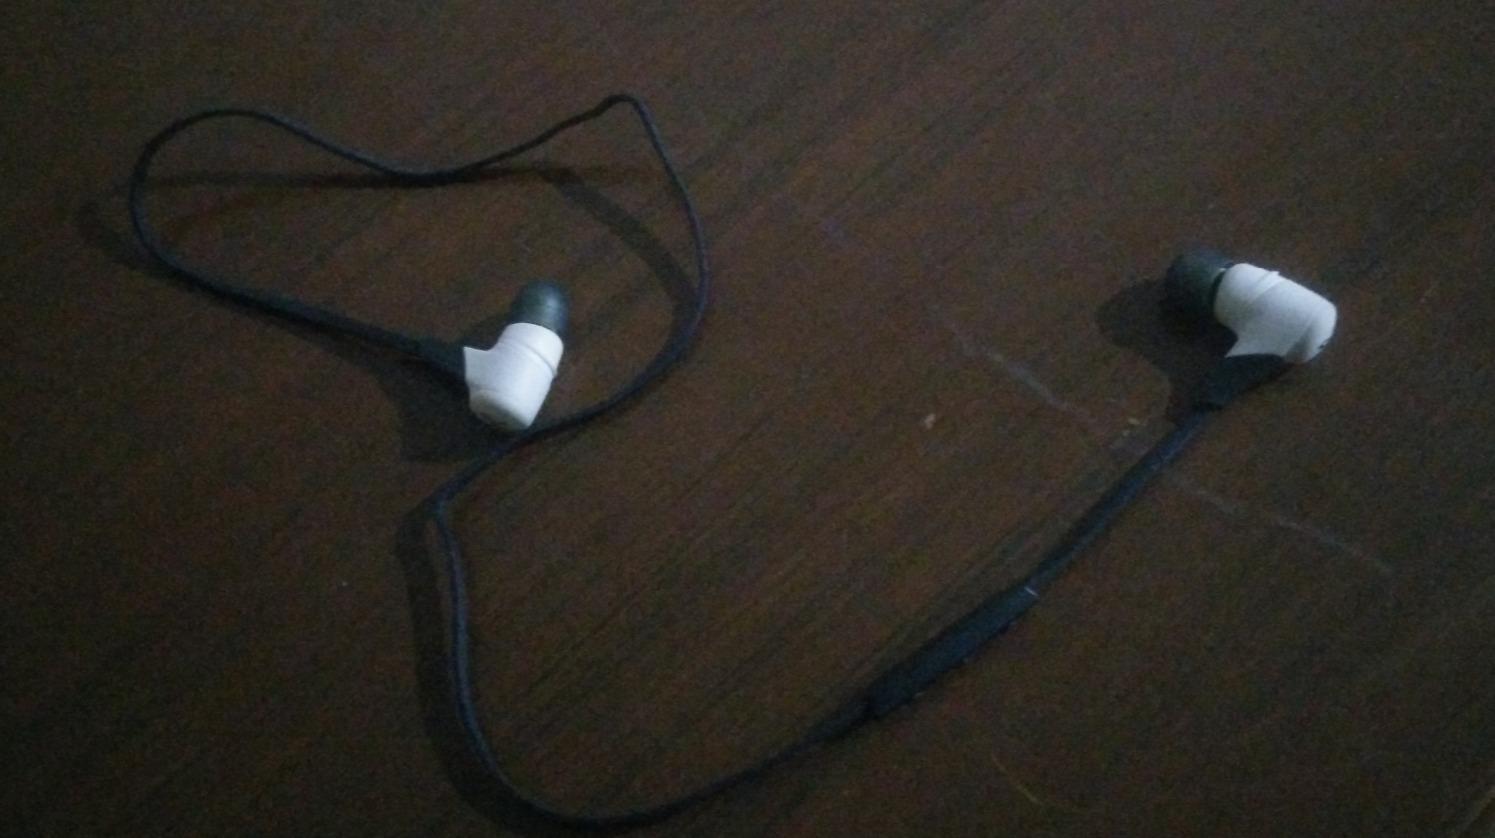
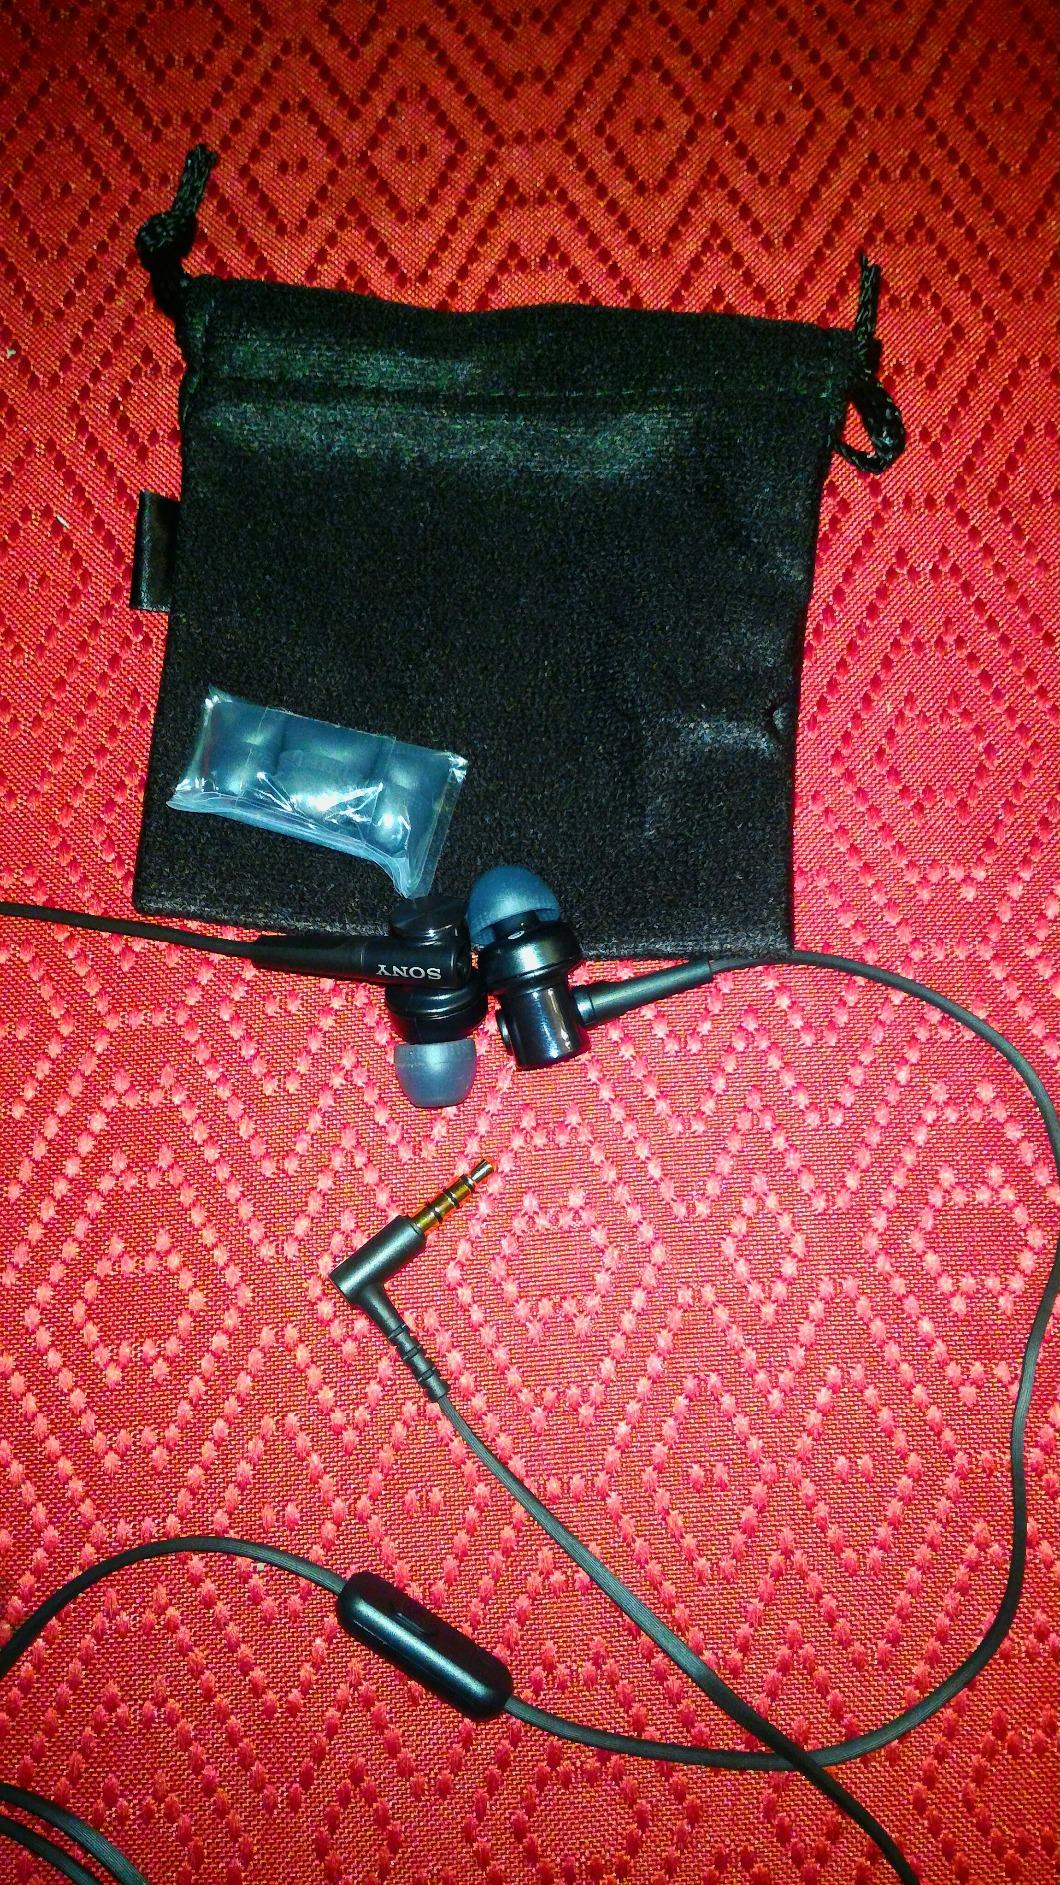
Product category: headphones
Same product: no